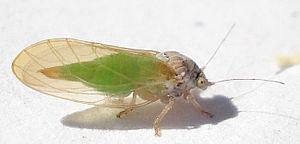
Psylla buxi est une espèce d'insectes hémiptères de la famille des Psyllidae, originaire d'Europe.